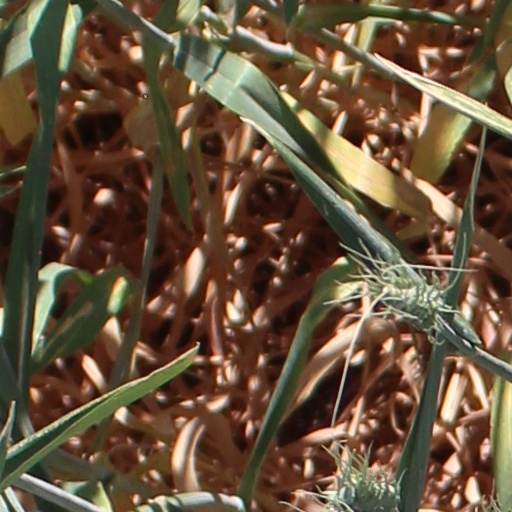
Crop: wheat